National Air and Space Museum

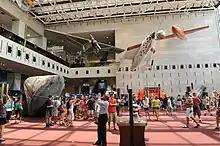
The "Milestones of Flight" entrance hall of the National Air and Space Museum in Washington, DC. Among the visible aircraft are "Spirit of St. Louis", the Apollo 11 Command Module "Columbia", SpaceShipOne, the Bell X-1, and (far right) John Glenn's "Friendship 7" capsule.

The museum's prominent site on the National Mall once housed the city's armory, which became Armory Square Hospital during the Civil War; it nursed the worst wounded cases who were transported to Washington after battles. The rest of the site was occupied by a cluster of temporary war buildings that existed from World War I until the 1960s.